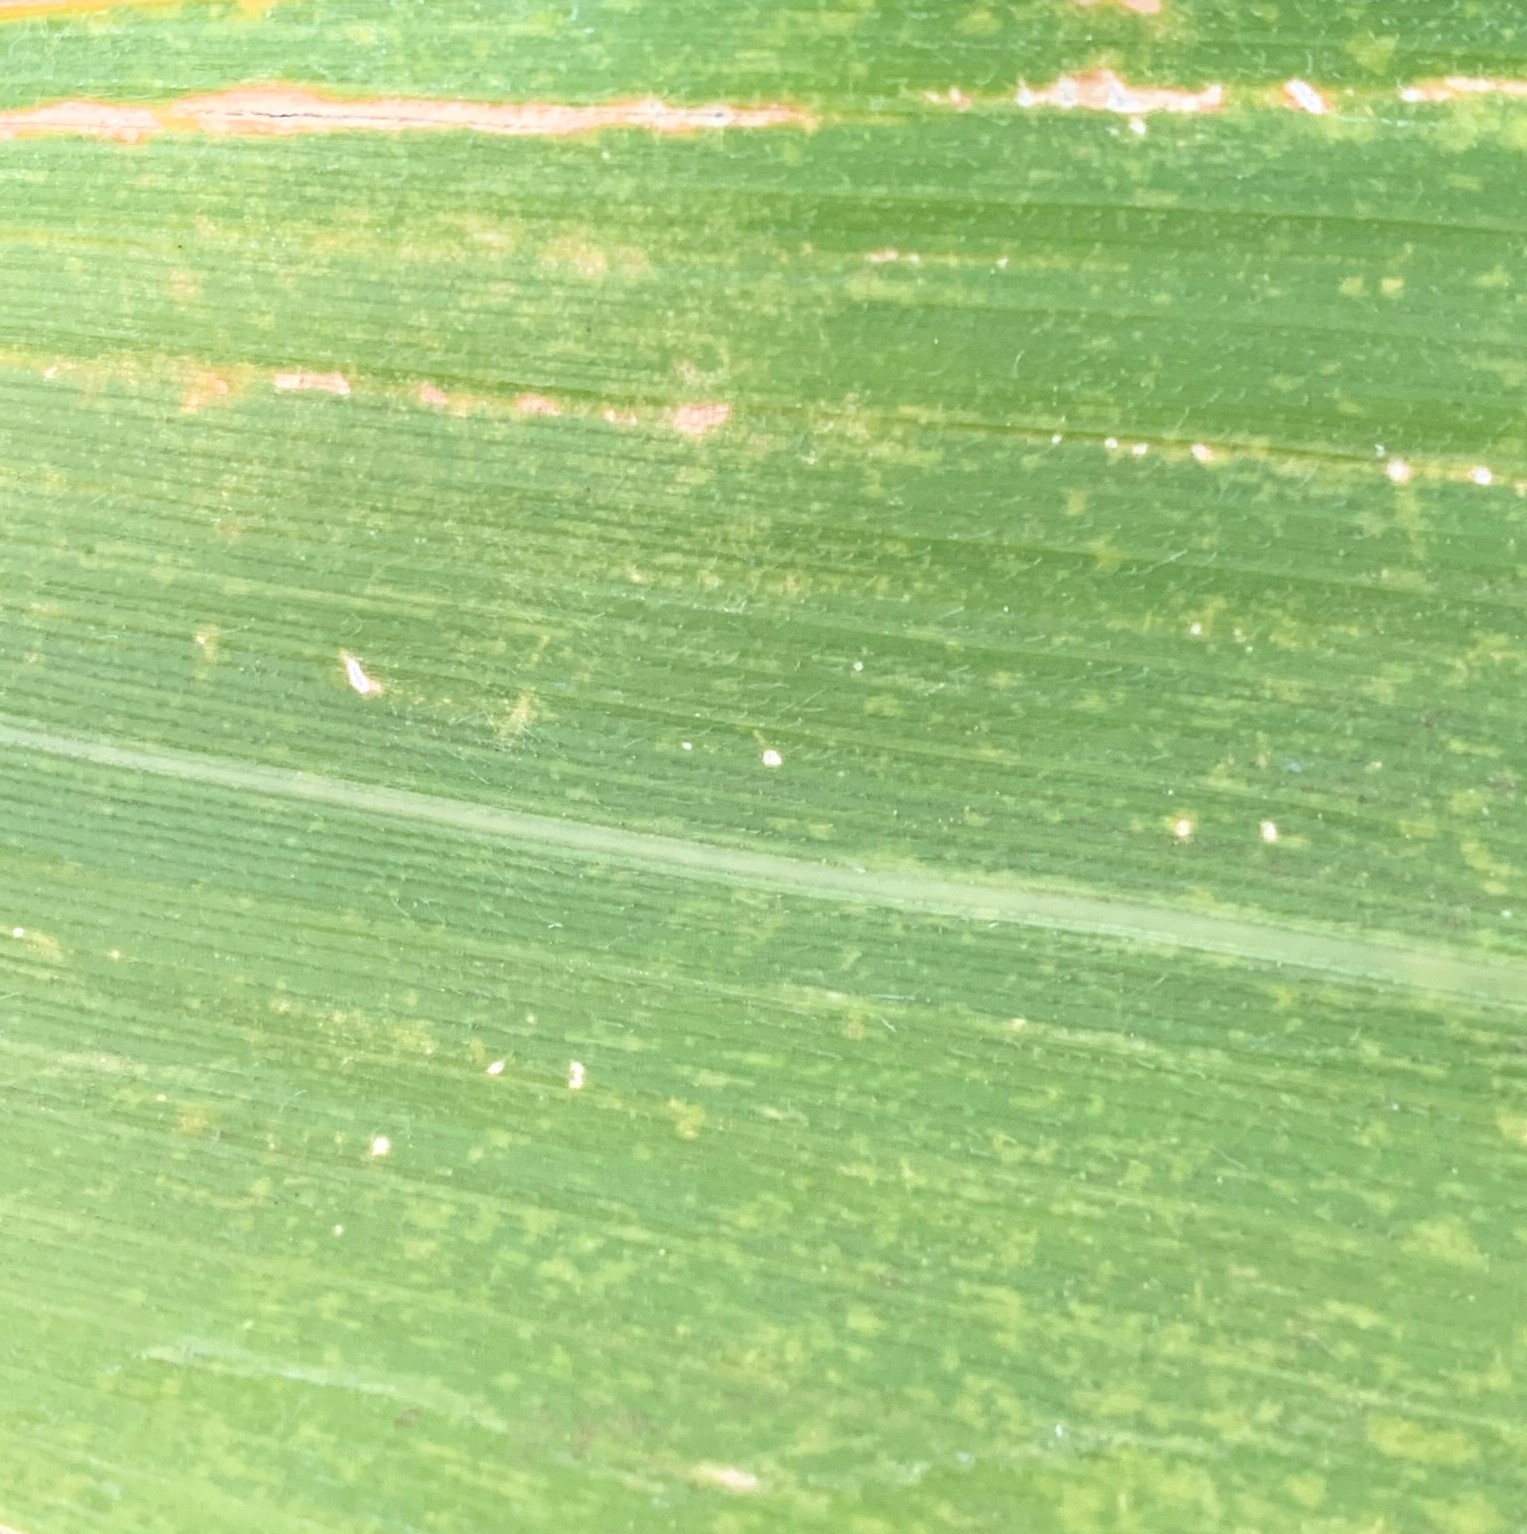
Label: MLN